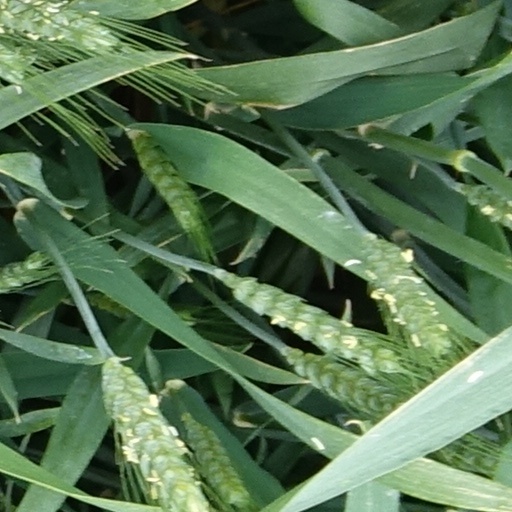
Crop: wheat